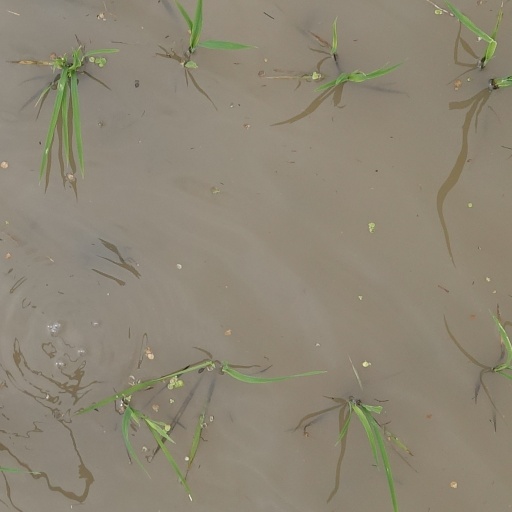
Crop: rice